Bath Festival of Blues and Progressive Music

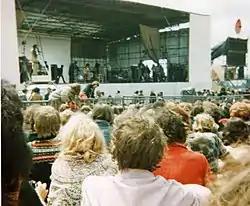
The stage – Donovan has just begun his set

Actually getting to the festival itself was another problem for many of the throng of fans. The country lanes leading to the site were swiftly blocked by cars, also meaning that many of the bands' equipment trucks could not get to the site. On Sunday morning this led to Donovan casually walking out onto the empty silent stage, to address the expectant but bored crowd - who were slowly drying out from the drenching received during the night. Being a folk singer, his genre was not what the crowd had gone there to hear. So to test the mood of the crowd out, he engaged in a bit of small talk, where he explained that he had spent the night in his van in a nearby field and so on. Then worked around to asking if they would like him to play a song whilst they waited for the billed act to arrive. A lively rendering of "I know an old lady who swallowed a fly" raised the crowd's spirits. Then he played some of his classics. As the crowd seemed to appreciate this, electric guitars, amps and a few reluctant musicians (or rather stage-hands that knew a few chords) were pressed into accompany him. Still no bands came, so Donovan continued. His impromptu and free performance eventually filled in for 2½ hours of what otherwise would have been silence.